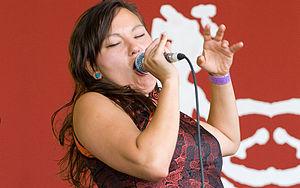
Tagaq au Festival de Musique Folk d'Edmonton en août 2007
Le chant de gorge inuit est un chant diphonique ludique pratiqué par les femmes inuits dans l'Arctique canadien. Contrairement aux chanteurs de gorge d'autres régions du monde, tels que le Tibet, la Mongolie ou la République de Touva, les artistes inuits sont généralement des femmes et chantent le plus souvent en duo. Traditionnellement, le chant inuit est un jeu, une sorte de concours amusant, où les femmes se relancent afin de voir qui survivra à l'autre.